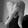
ASL letter: Q